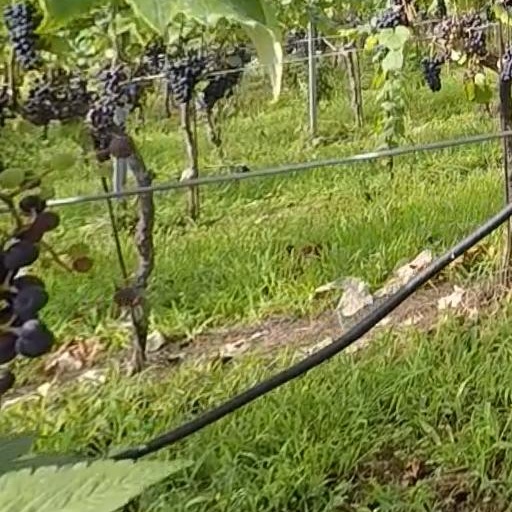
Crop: grape